İzmir Atatürk Museum

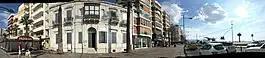
Street panorama

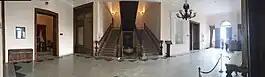
Lobby panorama

The Izmir Atatürk Museum is a museum in İzmir, Turkey. Founded by Mustafa Kemal Atatürk, a Turkish field marshal, revolutionary statesman, and the first president of Turkey, the Izmir Atatürk Museum opened to the public on 11 September 1941, on the 19th anniversary of Atatürk's arrival in Izmir. On 13 May 1988 it was officially named the Izmir Atatürk Museum, which it is called today.